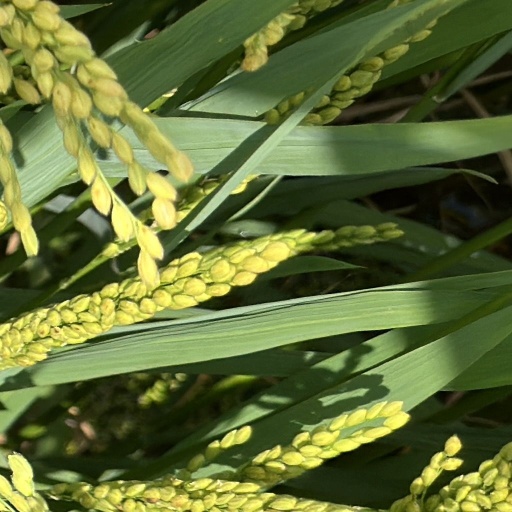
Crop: rice